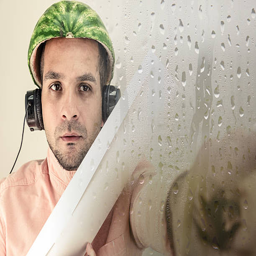
funny man with a watermelon on his head